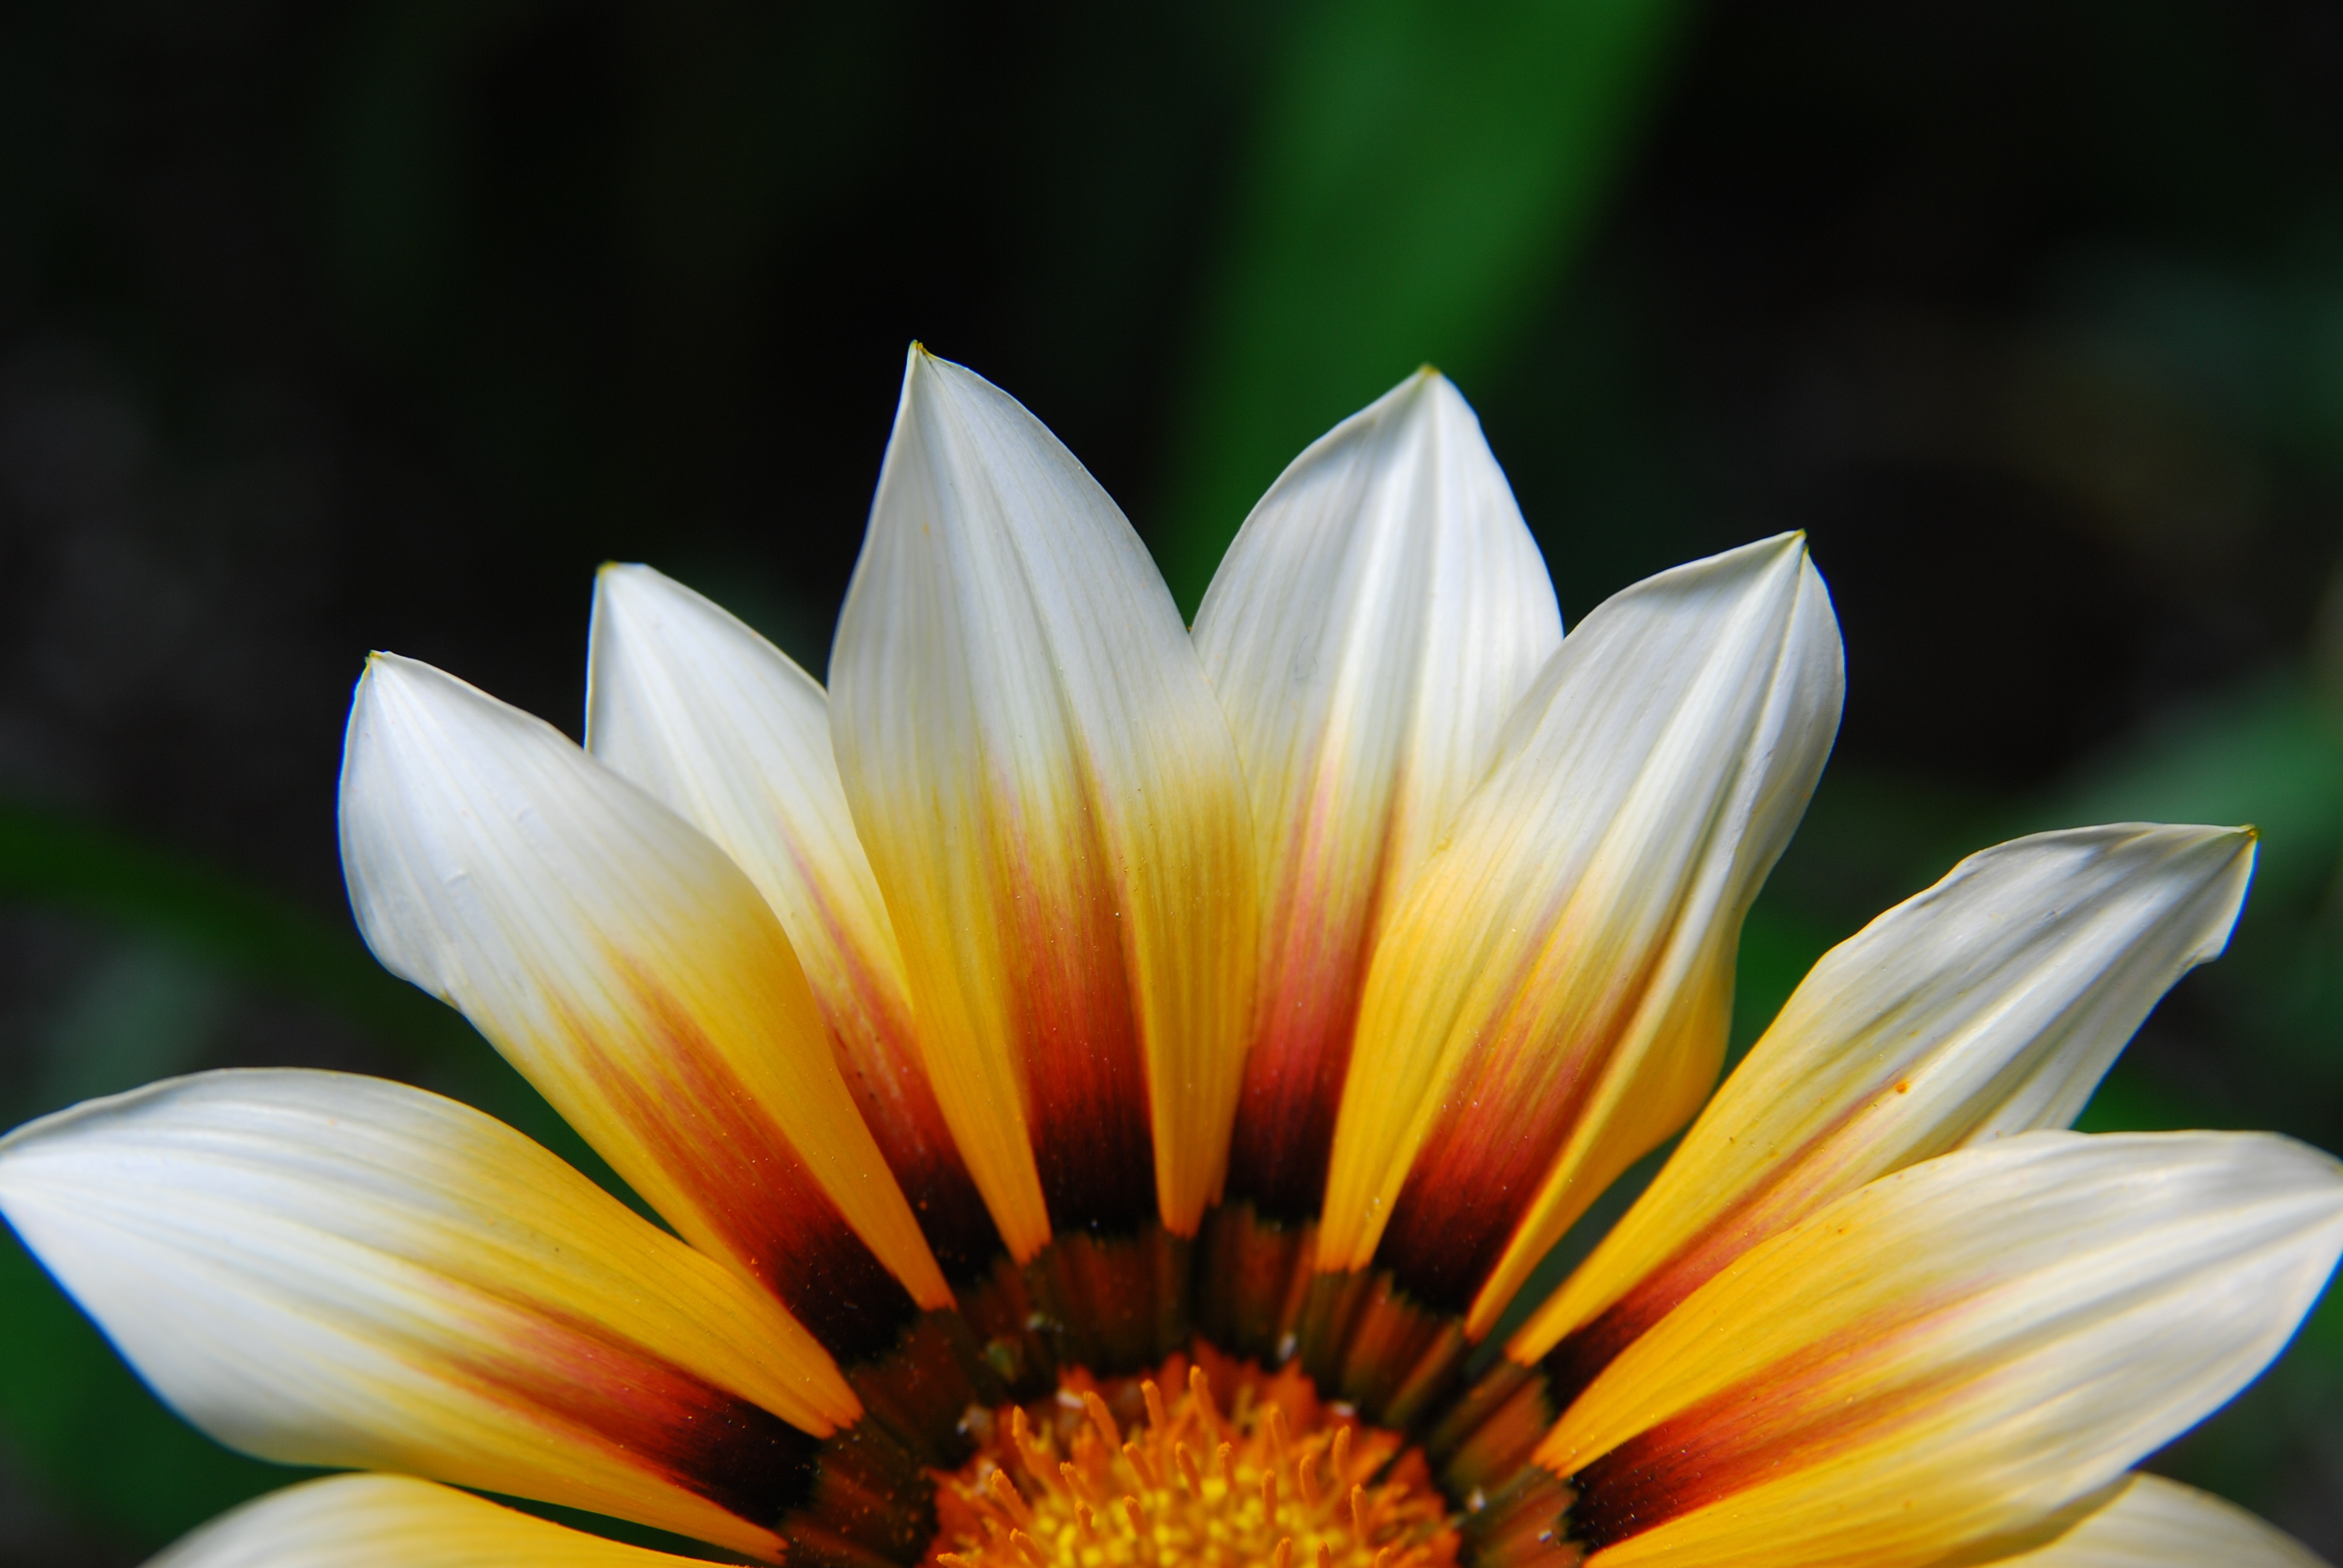
nature, blossom, plant, sunset, white, photography, sunlight, flower, petal, daisy, green, botany, yellow, flora, wildflower, flowers, close up, macro photography, flowering plant, daisy family, oxeye daisy, plant stem, land plant